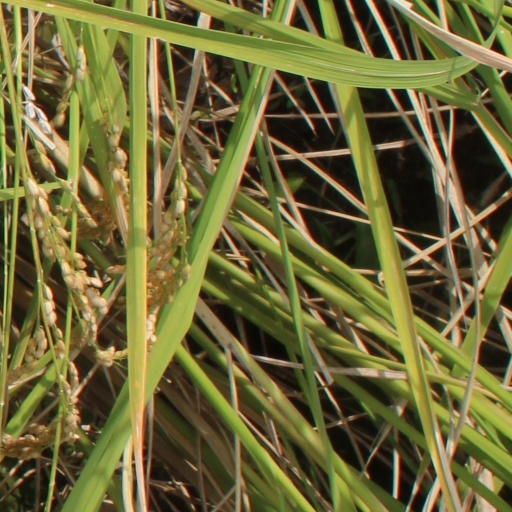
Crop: rice